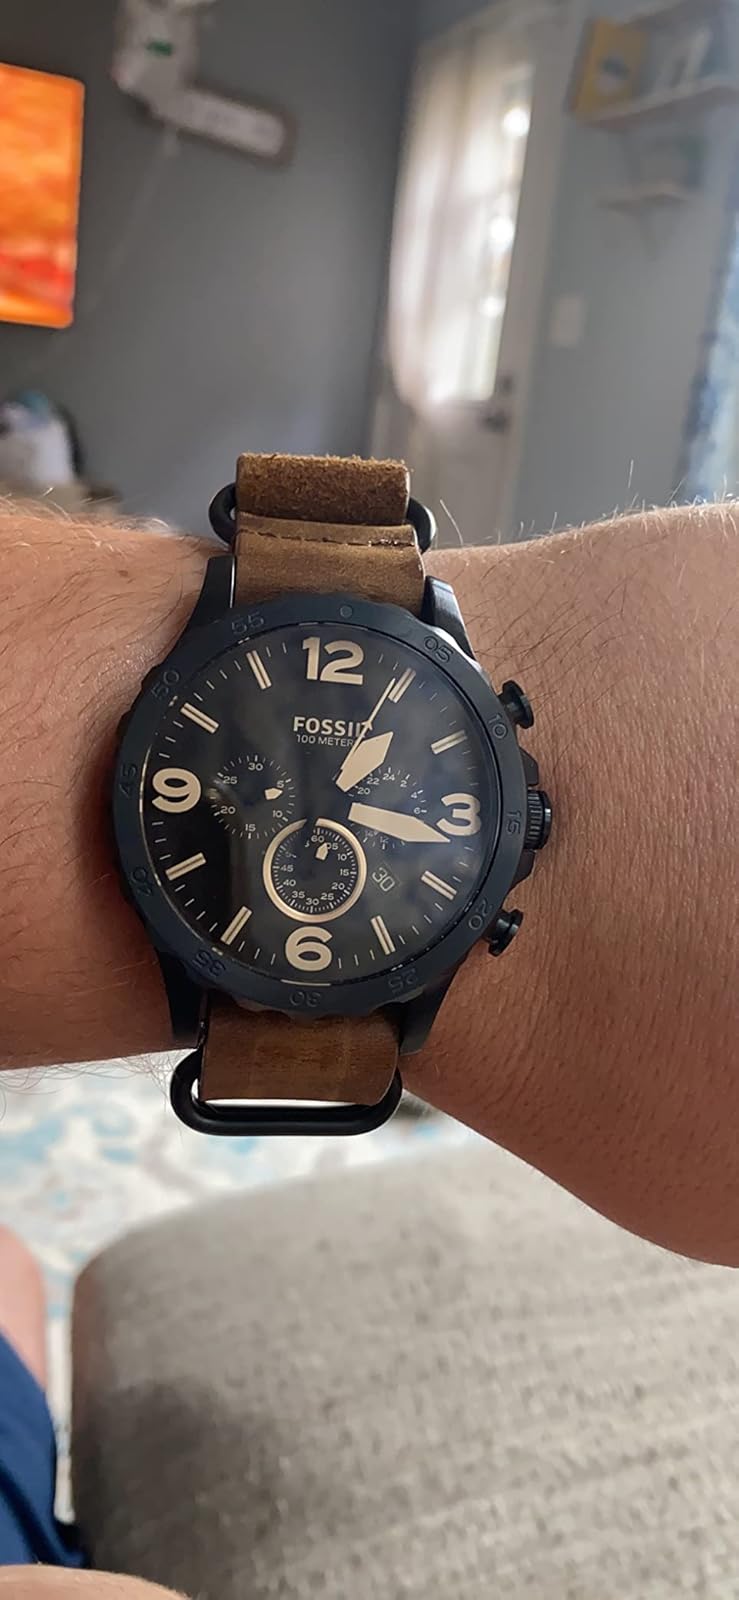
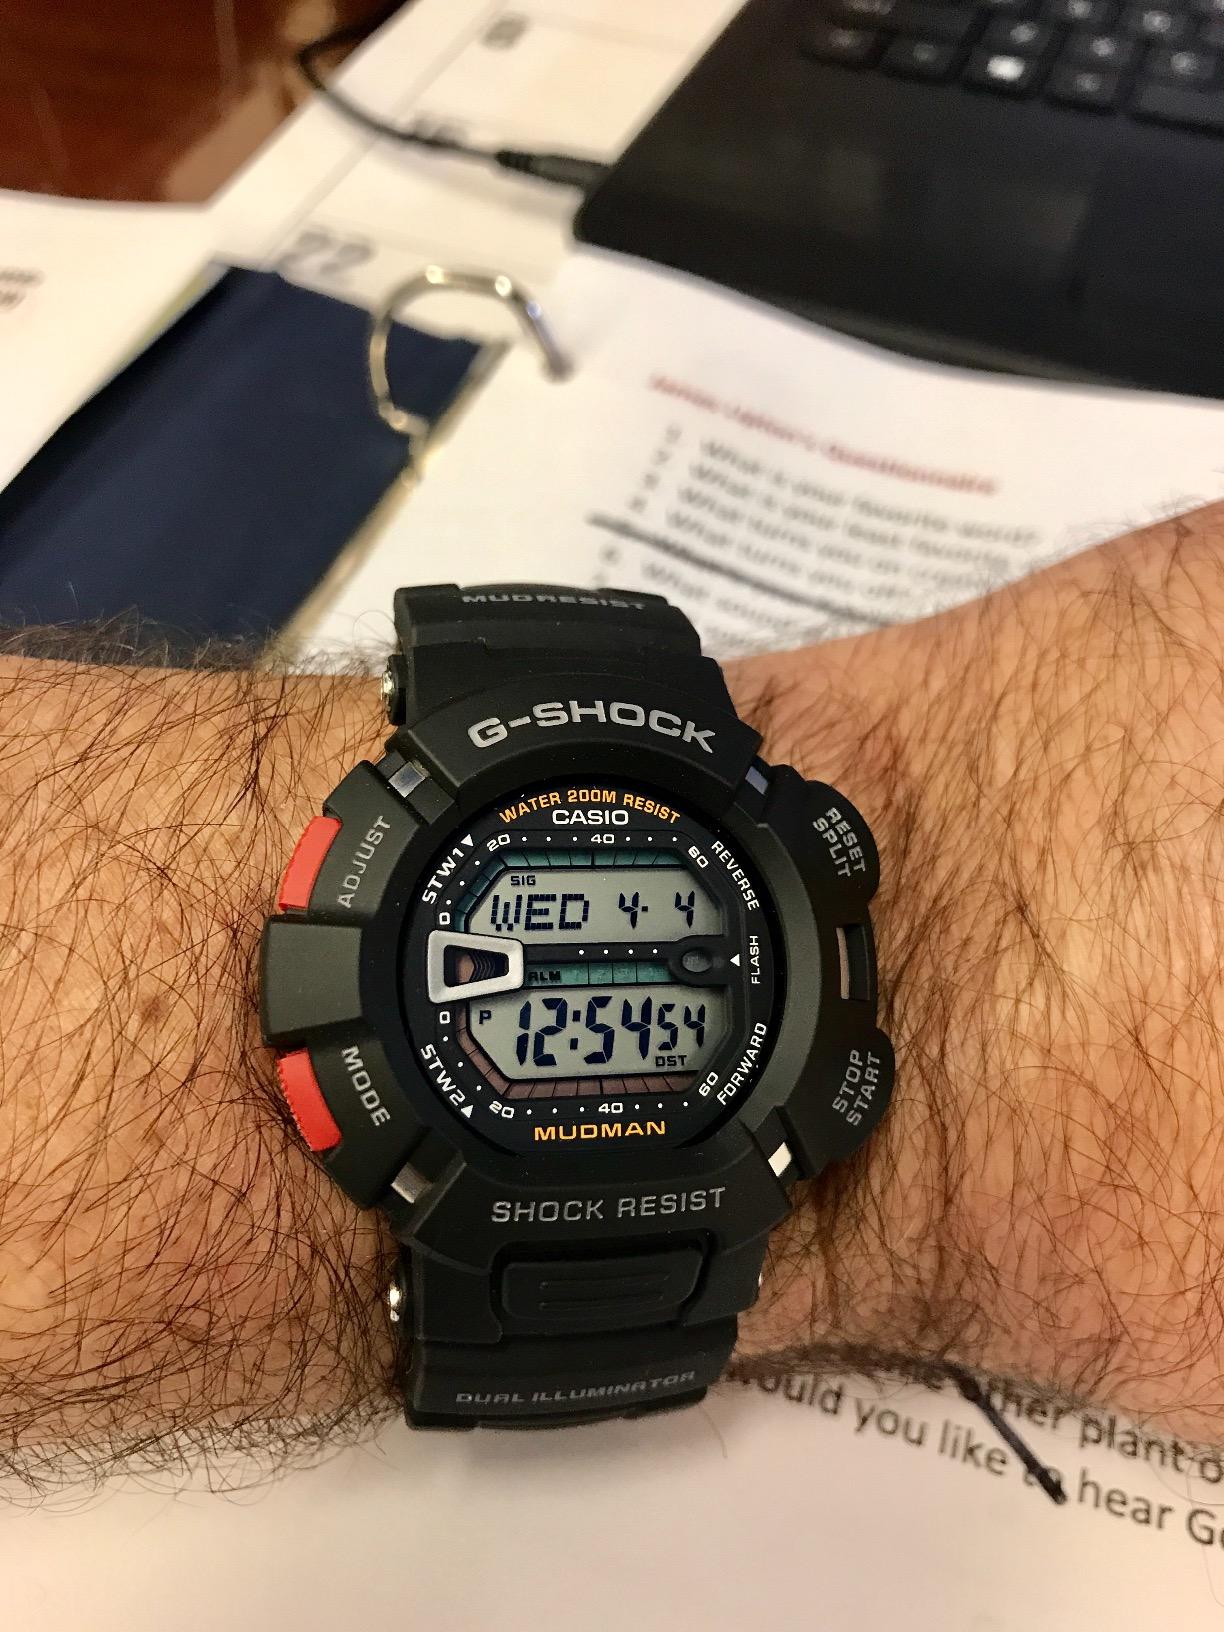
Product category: accessories_watch
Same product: no